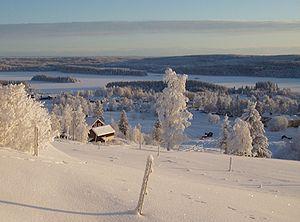
La commune de Krokom est une commune suédoise du comté de Jämtland. 14 648 personnes y vivent. Son siège se trouve à Krokom. La commune de Krokom a été formée en 1974, lorsque les anciennes municipalités d'Alsen, de Föllinge, d'Offerdal et de Rödön ont été fusionnées.